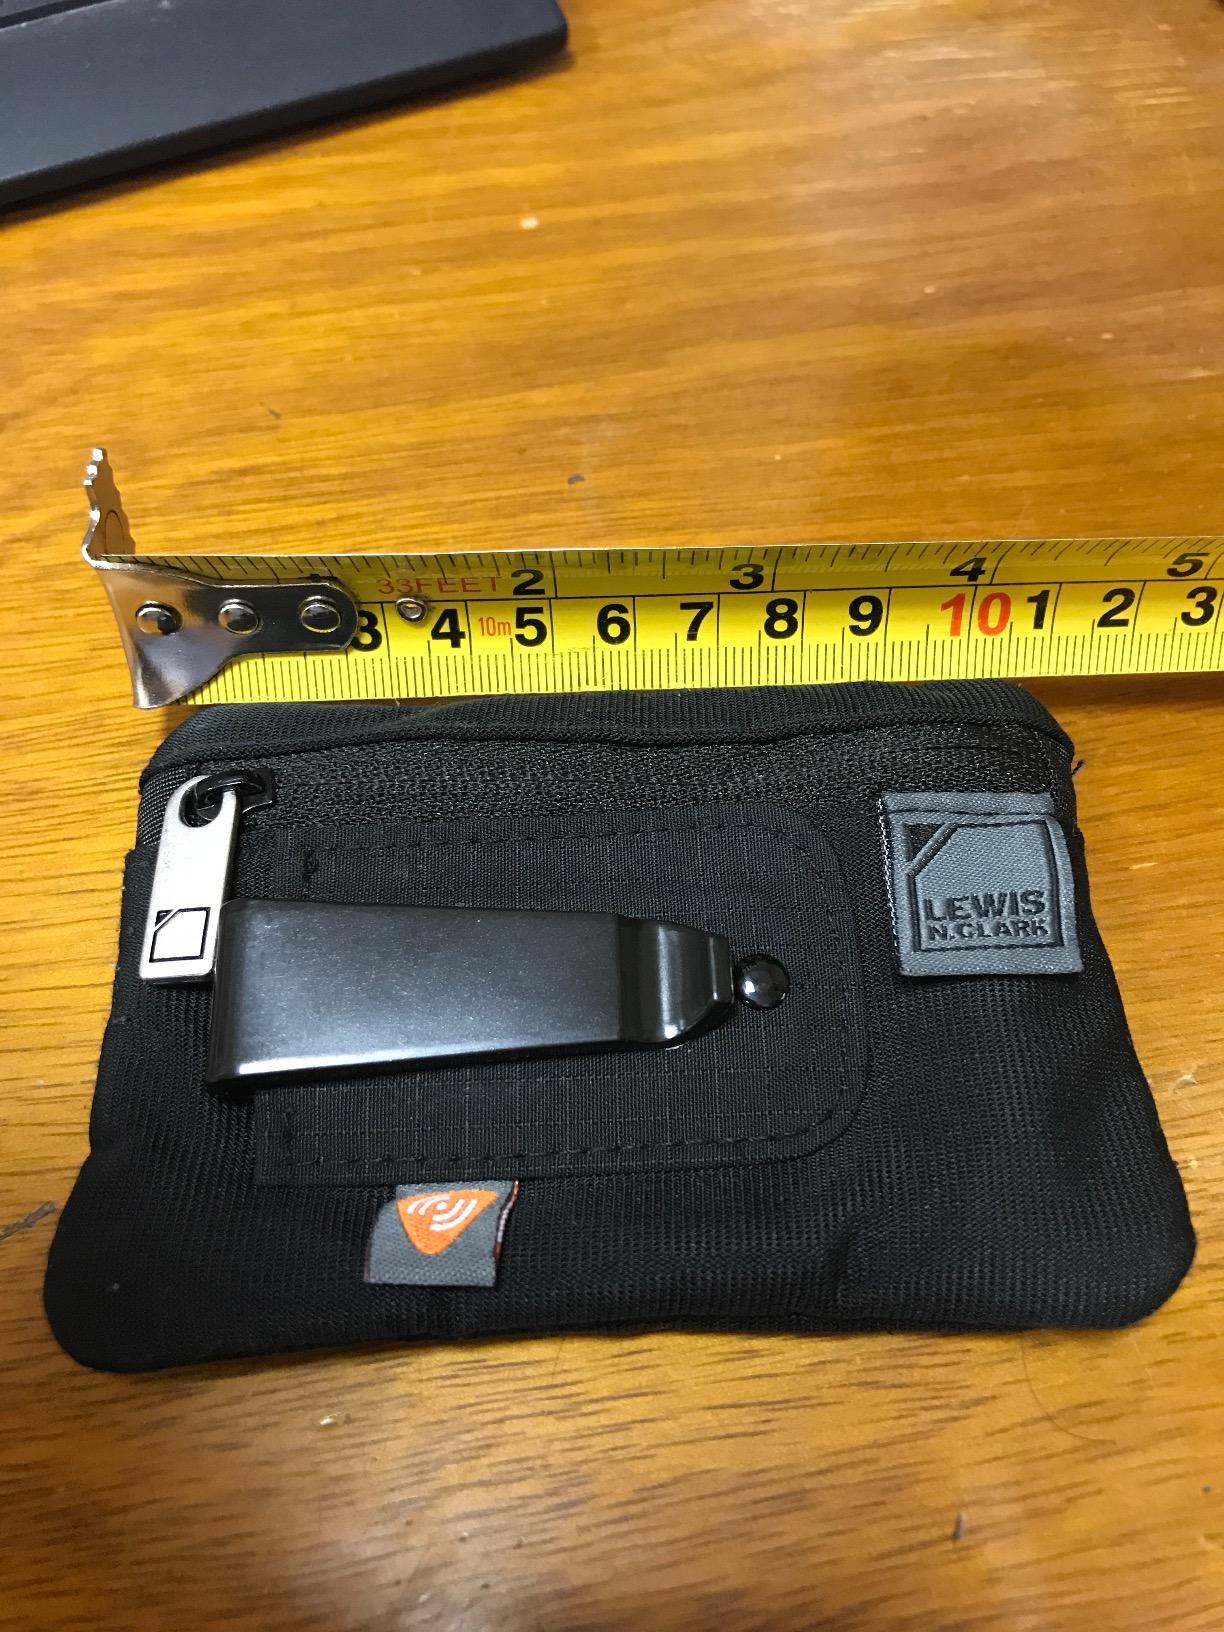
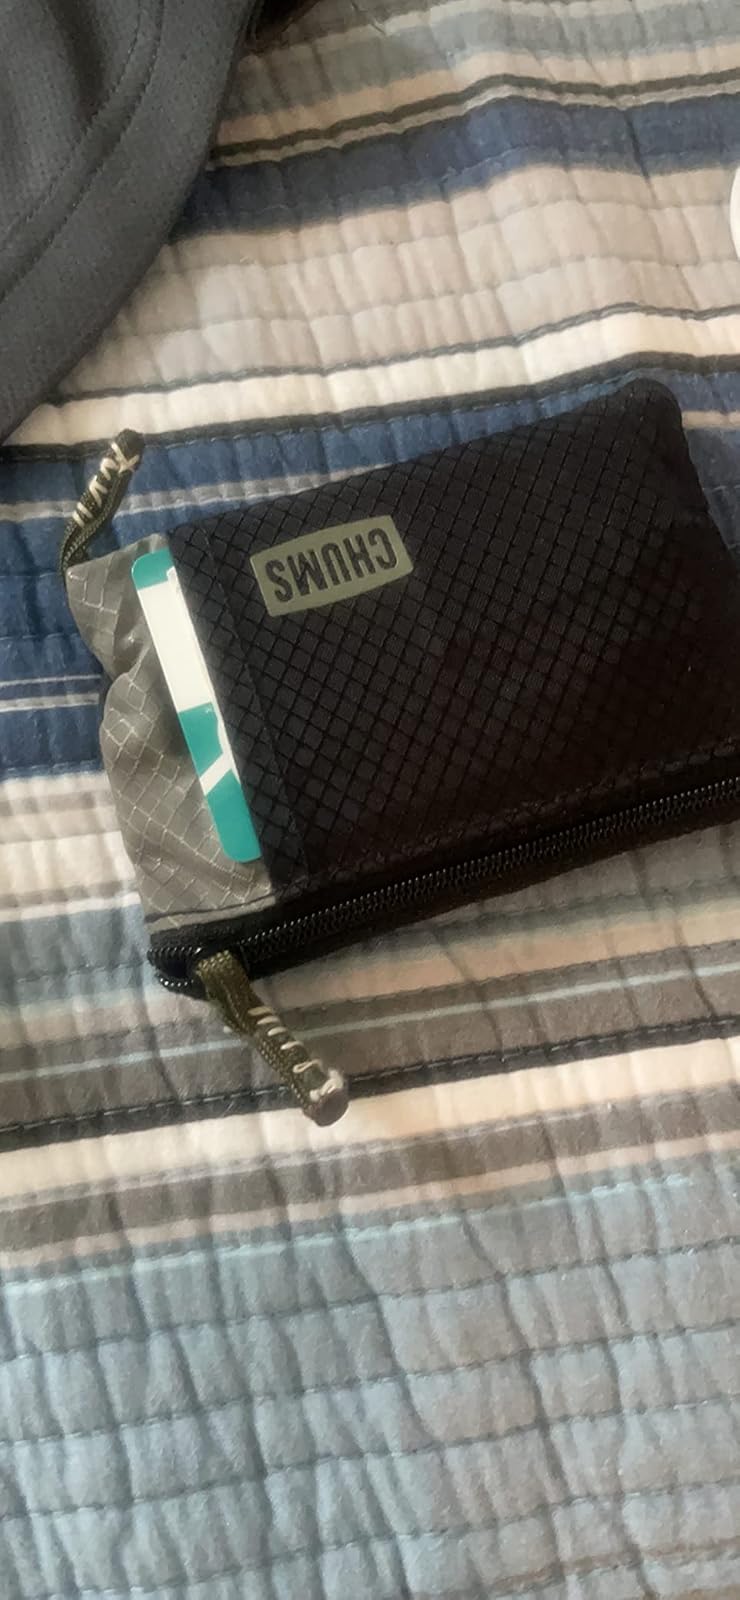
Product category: accessories_wallet
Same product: no